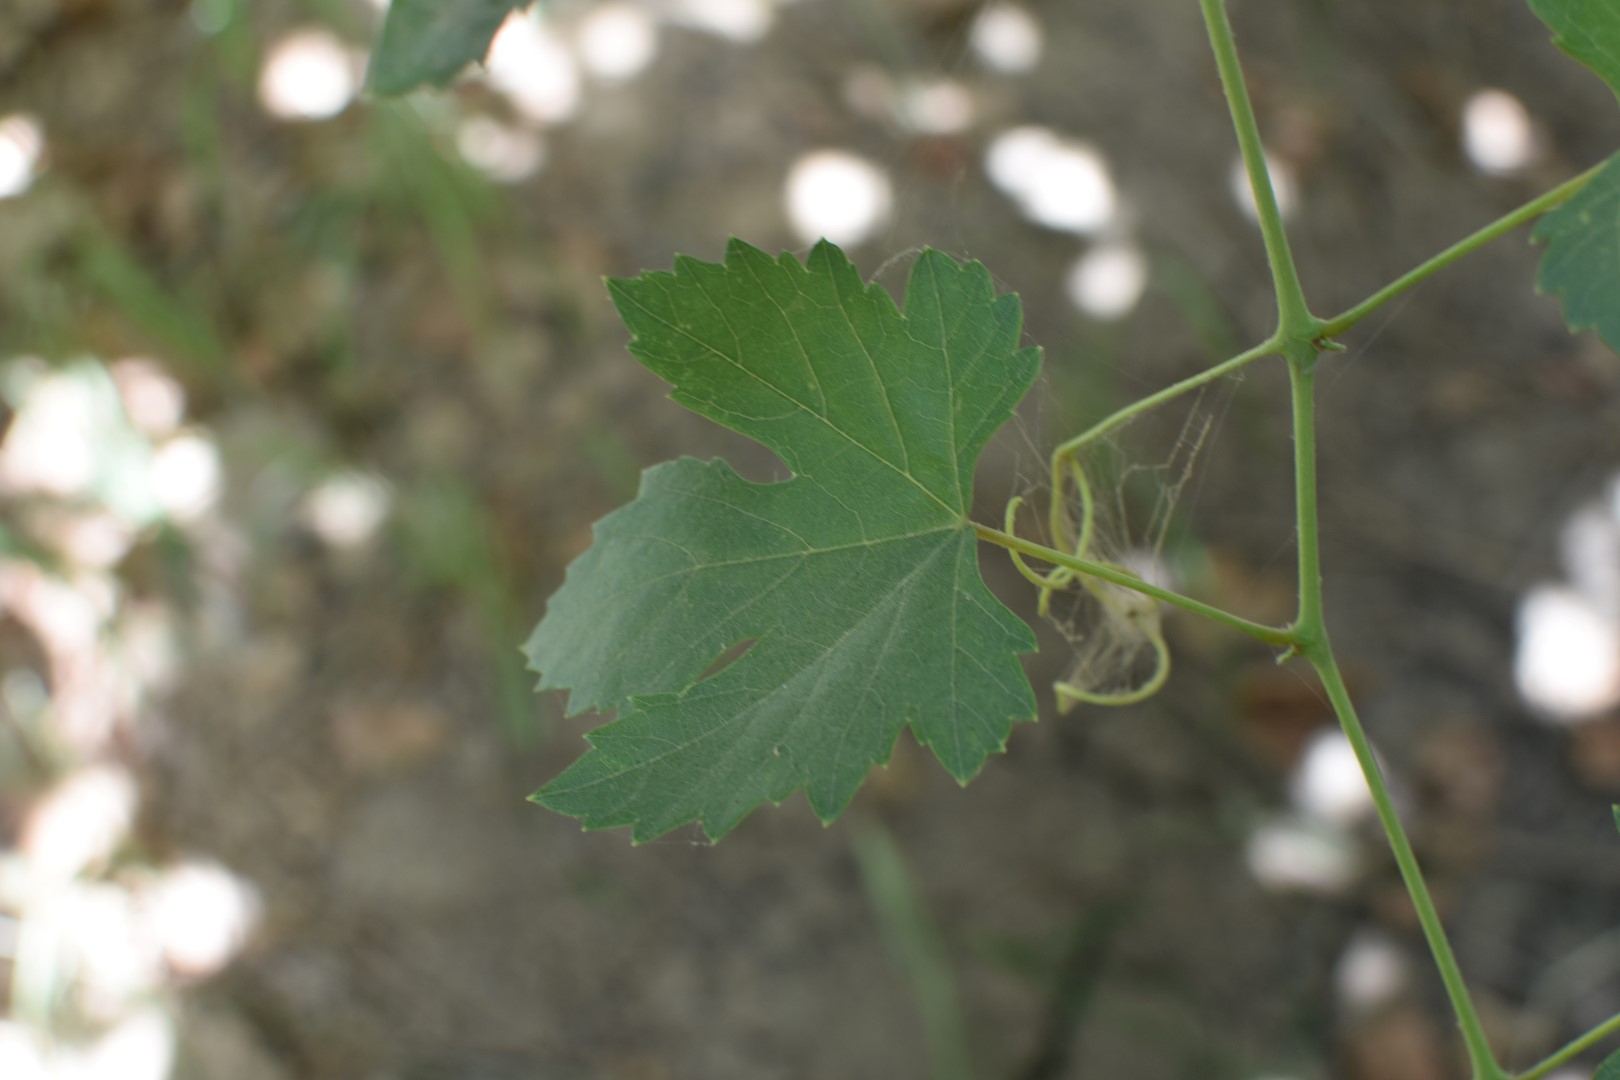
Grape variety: Halawani